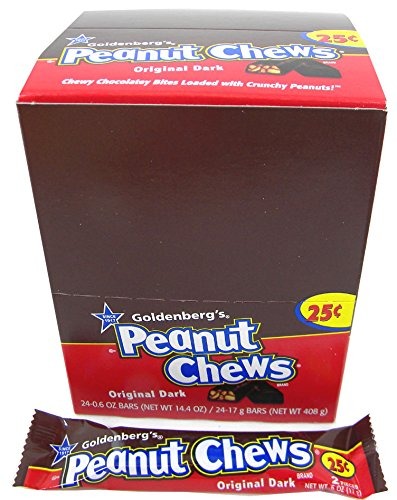
Item Name: Goldenbergs Peanut Chews Original Dark 24 Ct X2 Boxes
Bullet Point 1: Dark Chocolate Peanut Chews: Original Goldenberg's Peanut Chews in a 24 count box
Bullet Point 2: Individually Wrapped Peanut Chews: Perfect for snacking or sharing
Bullet Point 3: Made with Real Peanuts: Sweet and salty peanut flavor
Bullet Point 4: Long Lasting Candy: Chews provide a satisfying crunch
Bullet Point 5: Trusted Brand: Goldenberg's Peanut Chews have been a favorite since 1912
Value: 28.8
Unit: Ounce

Price: 18.78